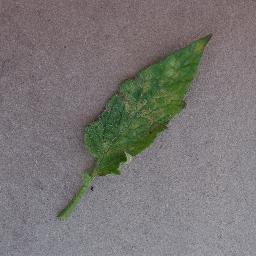
Label: Tomato___Leaf_Mold